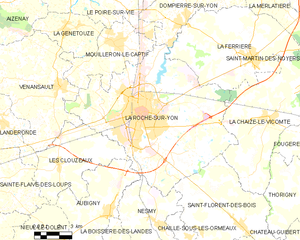
Carte des communes françaises La Roche-sur-Yon